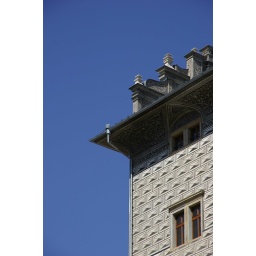
Decoration of a building cornice near Prague castle